Freedom Flights

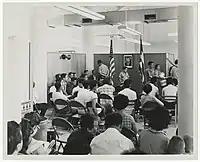
Busy waiting room of Cuban refugees in the Freedom Tower.

Many Cubans were eager to leave the country in pursuit of freedom. Critics saw Castro as a classical Latin American "caudillo", a ruler who treated the country like his personal property. The government suppressed religion and confiscated private property. A climate of fear prevailed over all aspects of life. Silvio, a Cuban, remarks, "Everyone lives in fear all the time." A Cuban-American, Octavio, observes, "Cuba itself was a prison". The US promised a different climate. María Rodríguez recounts the emotional story of first seeing the country: "I cried quietly while kissing the [American] flag and said a prayer... For the first time in my life, I felt free."